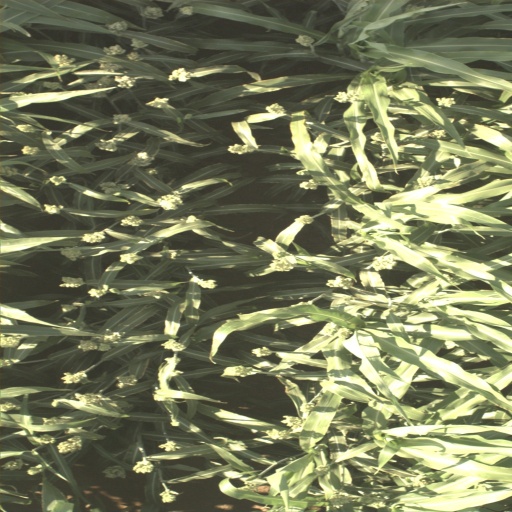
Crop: sorghum